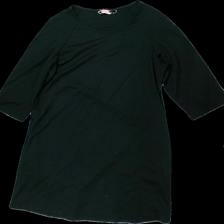
View: front
Type: Dress
Category: Ladies
Brand: Indiska
Colors: Black
Material: 100% viscose
Cut: Regular
Size: M
Season: All
Stains: Major
Damage: fläckar
Damage location: bottom center
Damage 2 location: middle left
Damage 3 location: middle right
Price range: <50
Recommended usage: Export
Description: svart klänning med fläckar längst ner